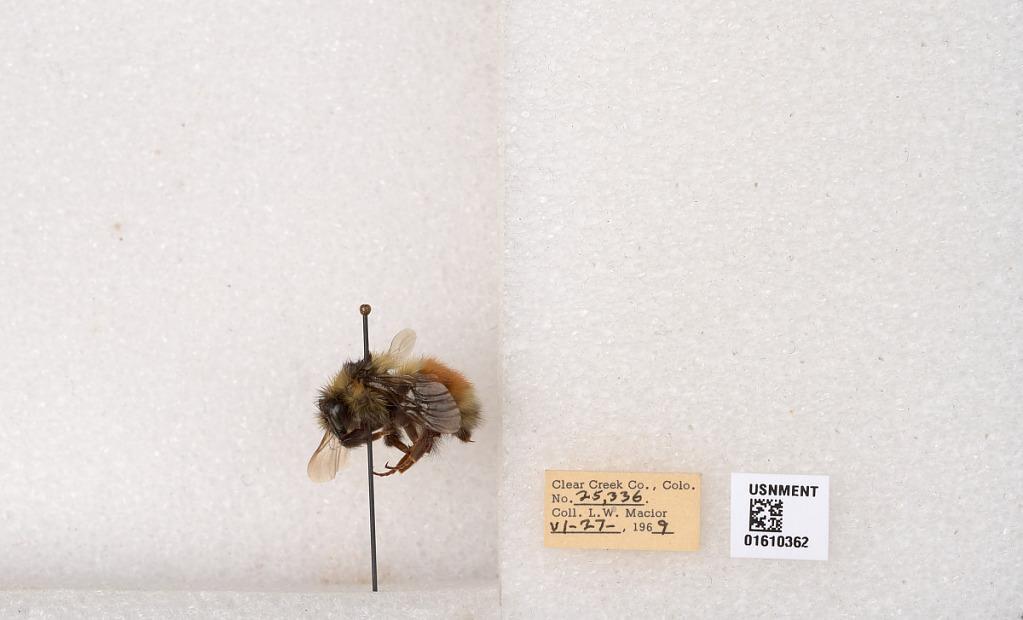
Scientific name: Bombus (Pyrobombus) sylvicola Kirby
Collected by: L. Macior
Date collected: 1969-6-27
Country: United States
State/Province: Colorado
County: Clear Creek
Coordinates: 39.6891, -105.644